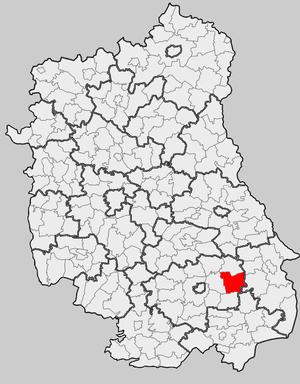
Miączyn est une gmina rurale du powiat de Zamość, dans la Voïvodie de Lublin, dans l'est de la Pologne.